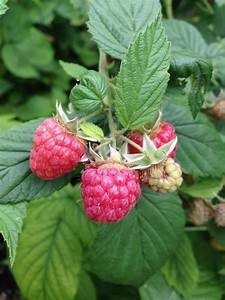
Label: raspberry